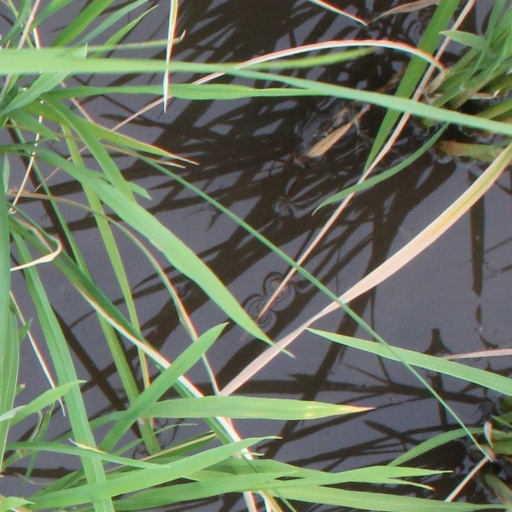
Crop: rice